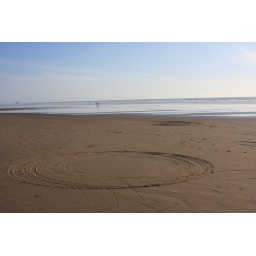
Random circle in the sand at Canon Beach. I suspect a rented bike as the origin.